Frederick H. and Elizabeth Stafford House

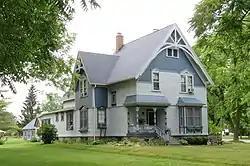

The Frederick H. and Elizabeth Stafford House was constructed as a private house, located at 4489 Main Street in Port Hope, Michigan. It was listed on the National Register of Historic Places in 1987.